Death Rides a Horse

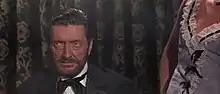
Anthony Dawson in a screenshot from "Death Rides a Horse"

A contemporary review, the "Monthly Film Bulletin" declared the film to be a "display piece" for John Phillip Law and Lee Van Cleef, noting that Van Cleef was "in excellent form." The review declared the film to be "less gimmicky than most Italian Westerns, and all the better for it." The review noted that the recurring flashbacks were "tiresome" but had relevance to the narrative. "Robe" of "Variety" said that the film wouldn't reach the popularity of earlier Clint Eastwood westerns, noting that the script borrows from other Italian Westerns and that "good color photography and an interesting score by Ennio Morricone are the pic's strong points. Otherwise, all technical elements are routine."